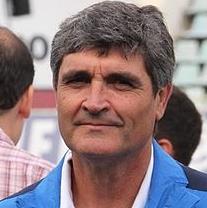
Age: 56